Jean Ambroise Baston de Lariboisière

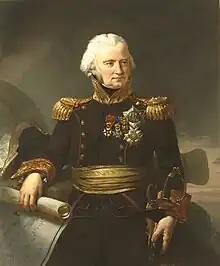
Baston, painted in 1835 based on an 1814 posthumous painting

Jean Ambroise Baston de Lariboisière, also Count de Lariboisière, was a general of artillery of the First French Empire. He fought in the French Revolutionary Wars and the Napoleonic Wars and died of fatigue at Königsberg in East Prussia on 21 December 1812, during the Grand Army's retreat from Moscow.